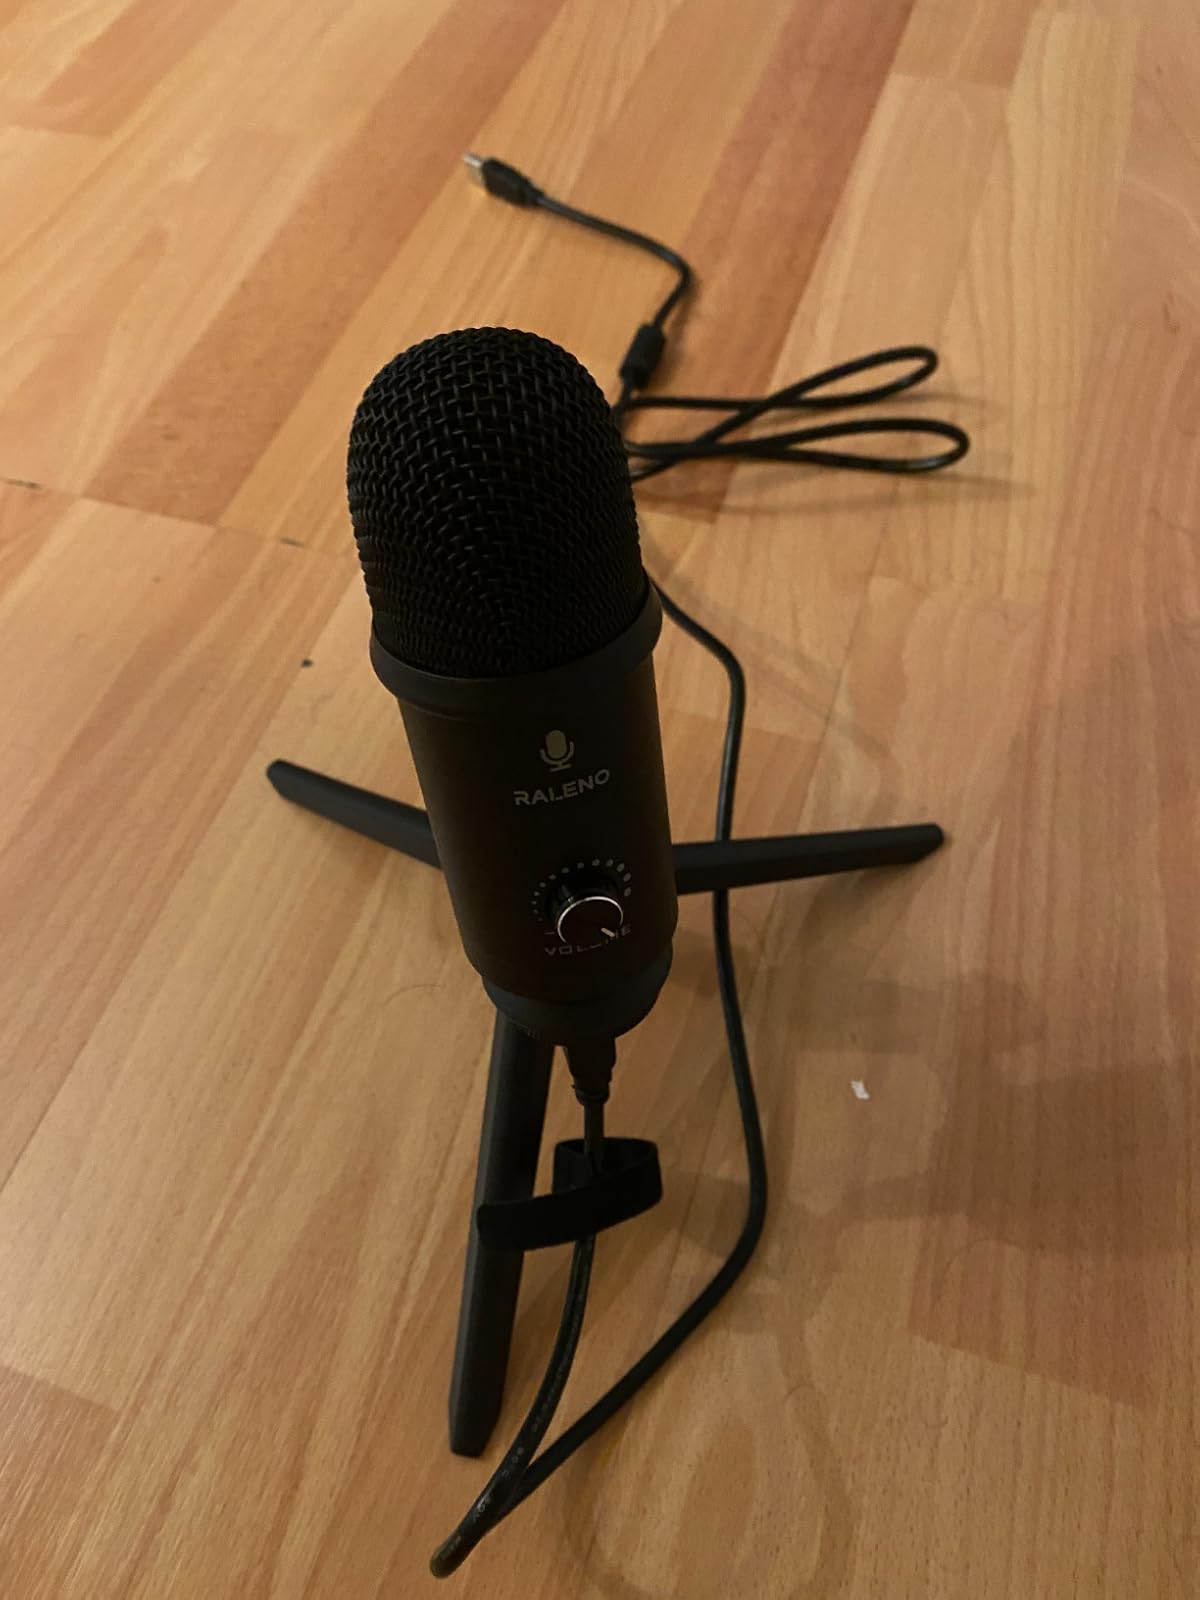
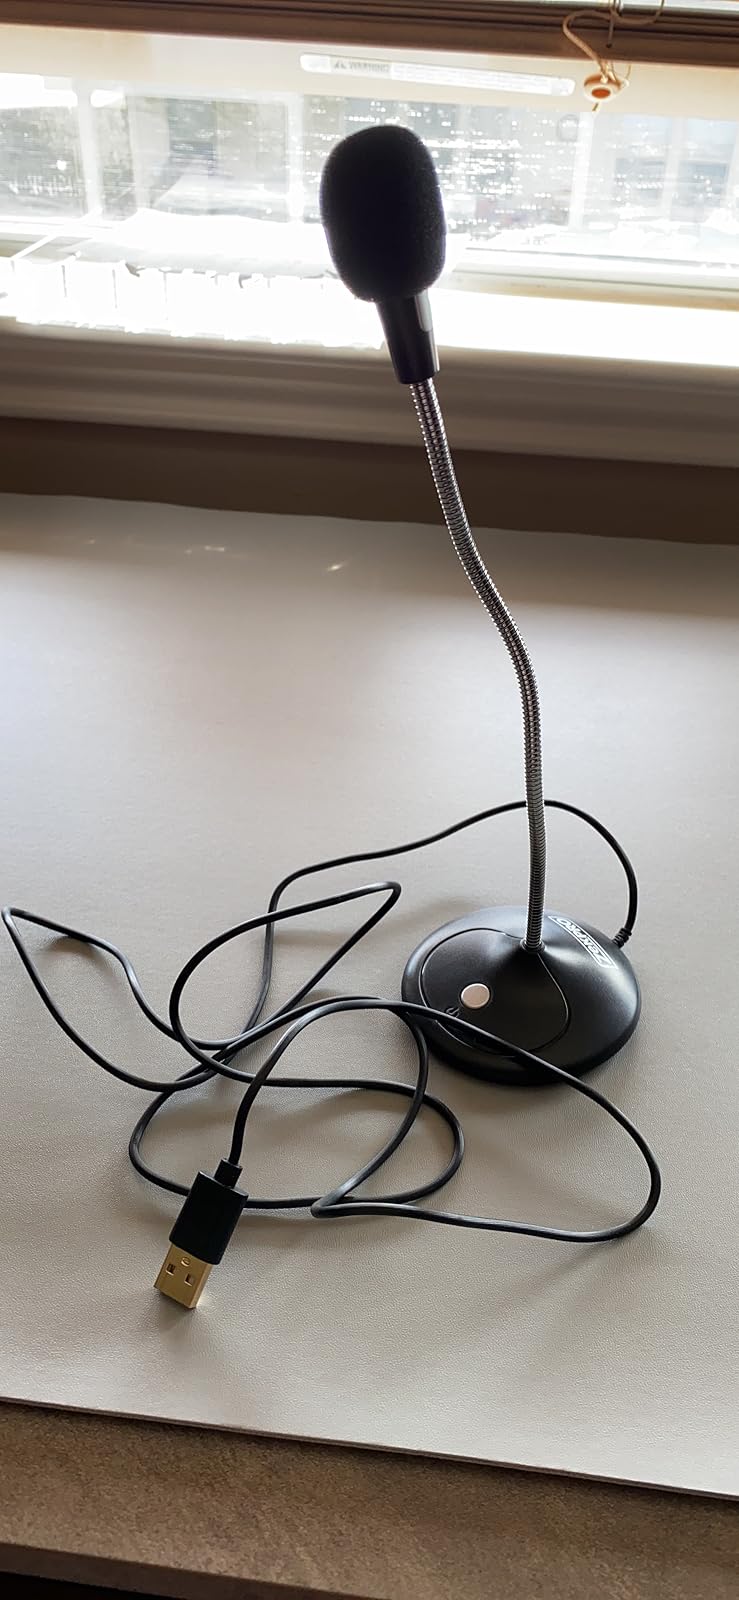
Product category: microphone
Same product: no